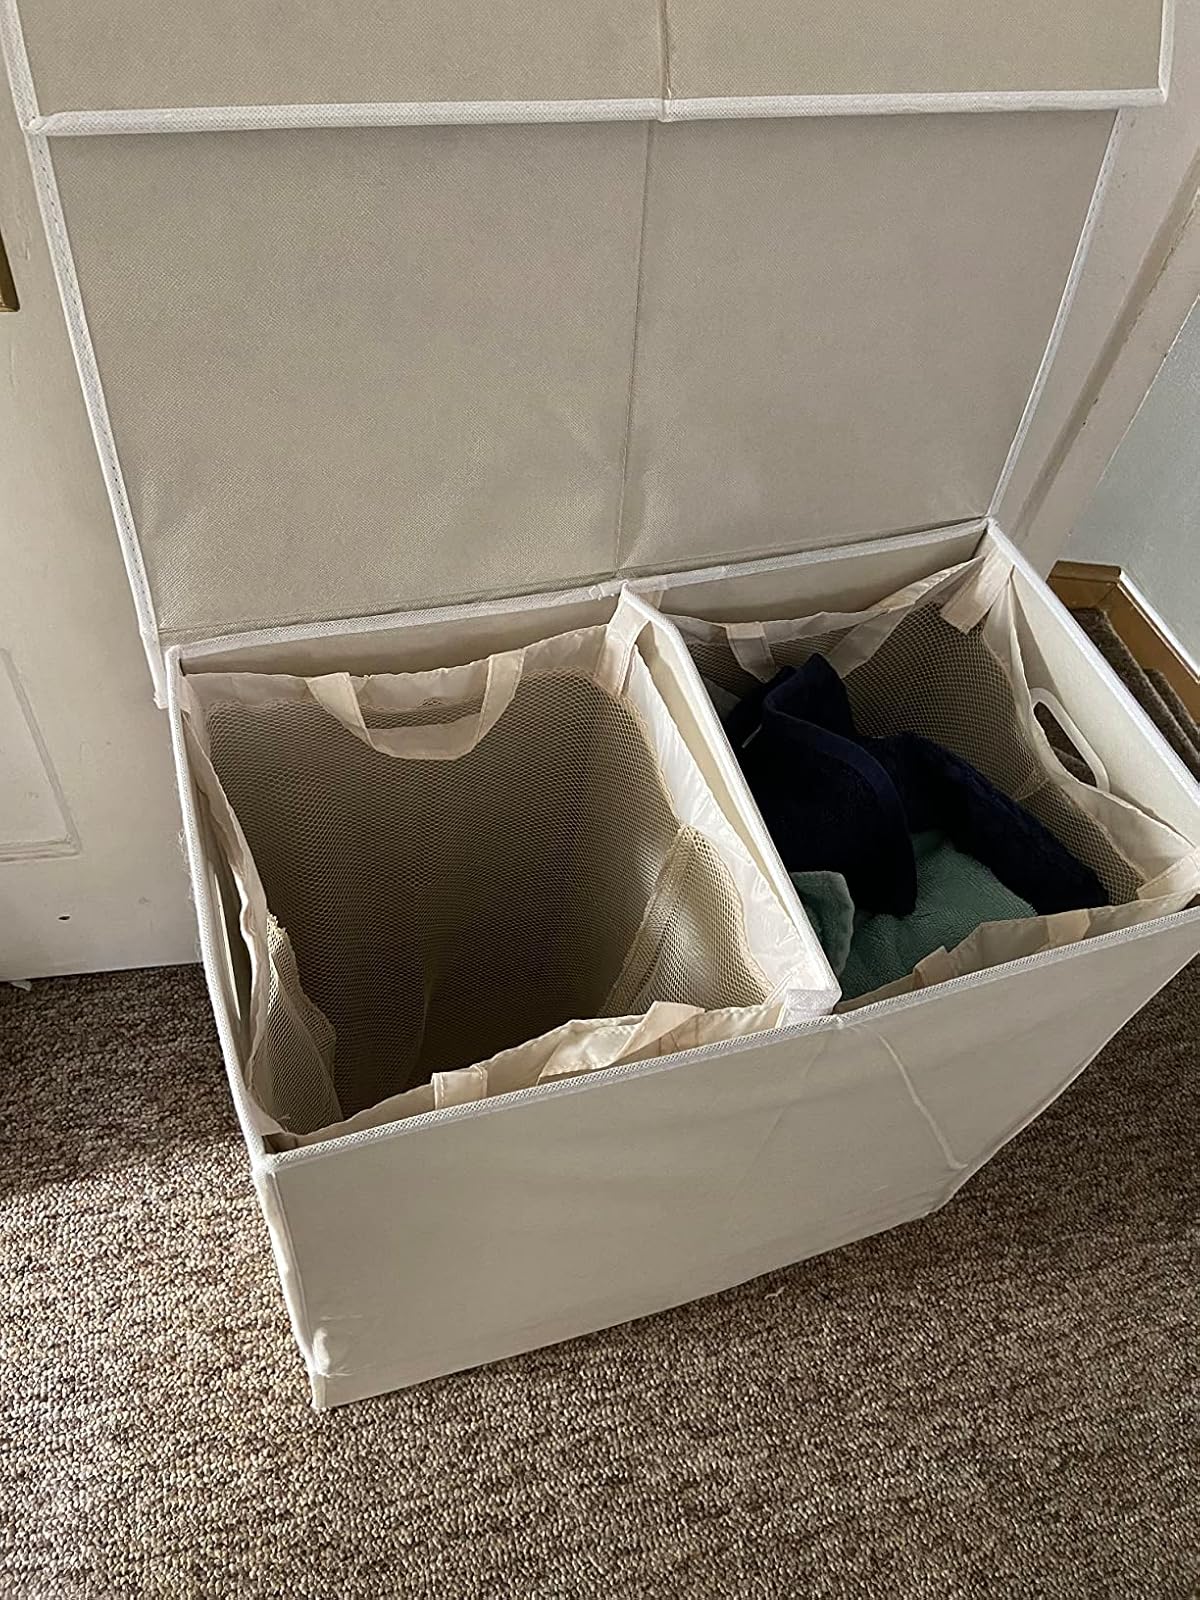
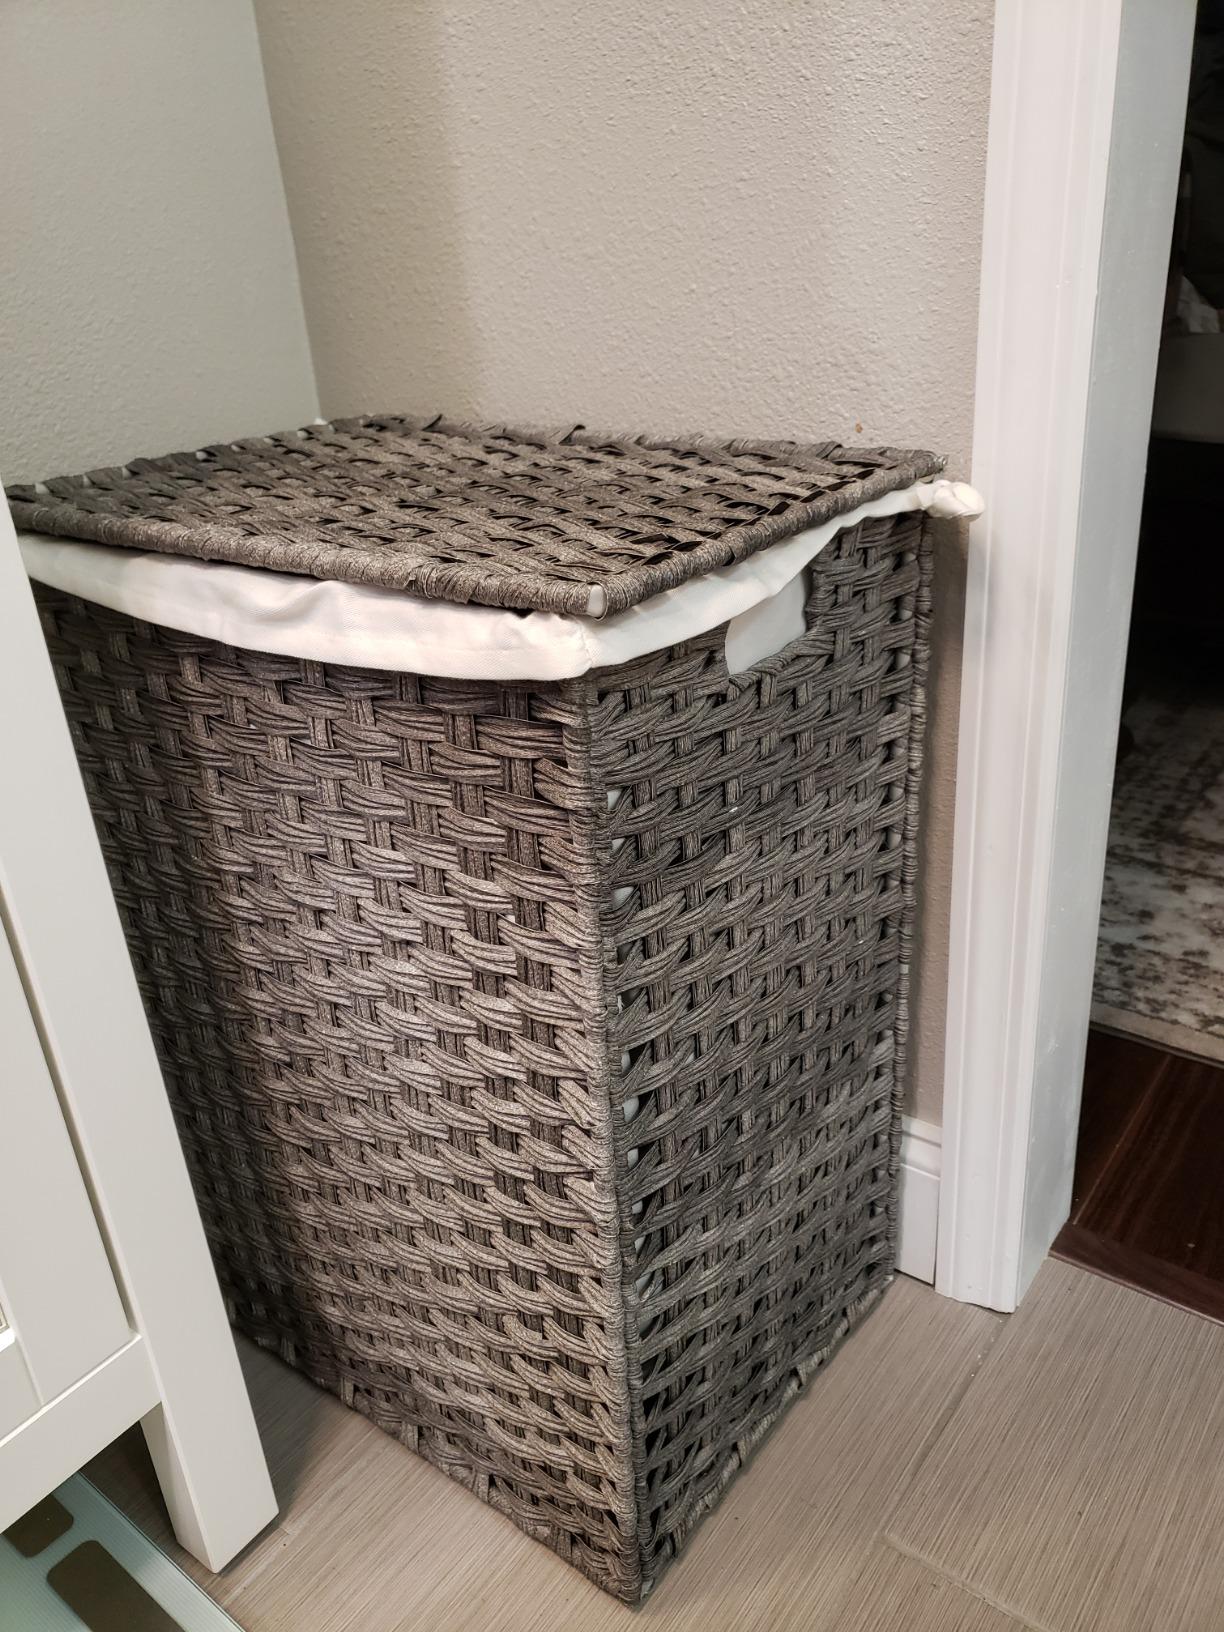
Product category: items_hamper
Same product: no